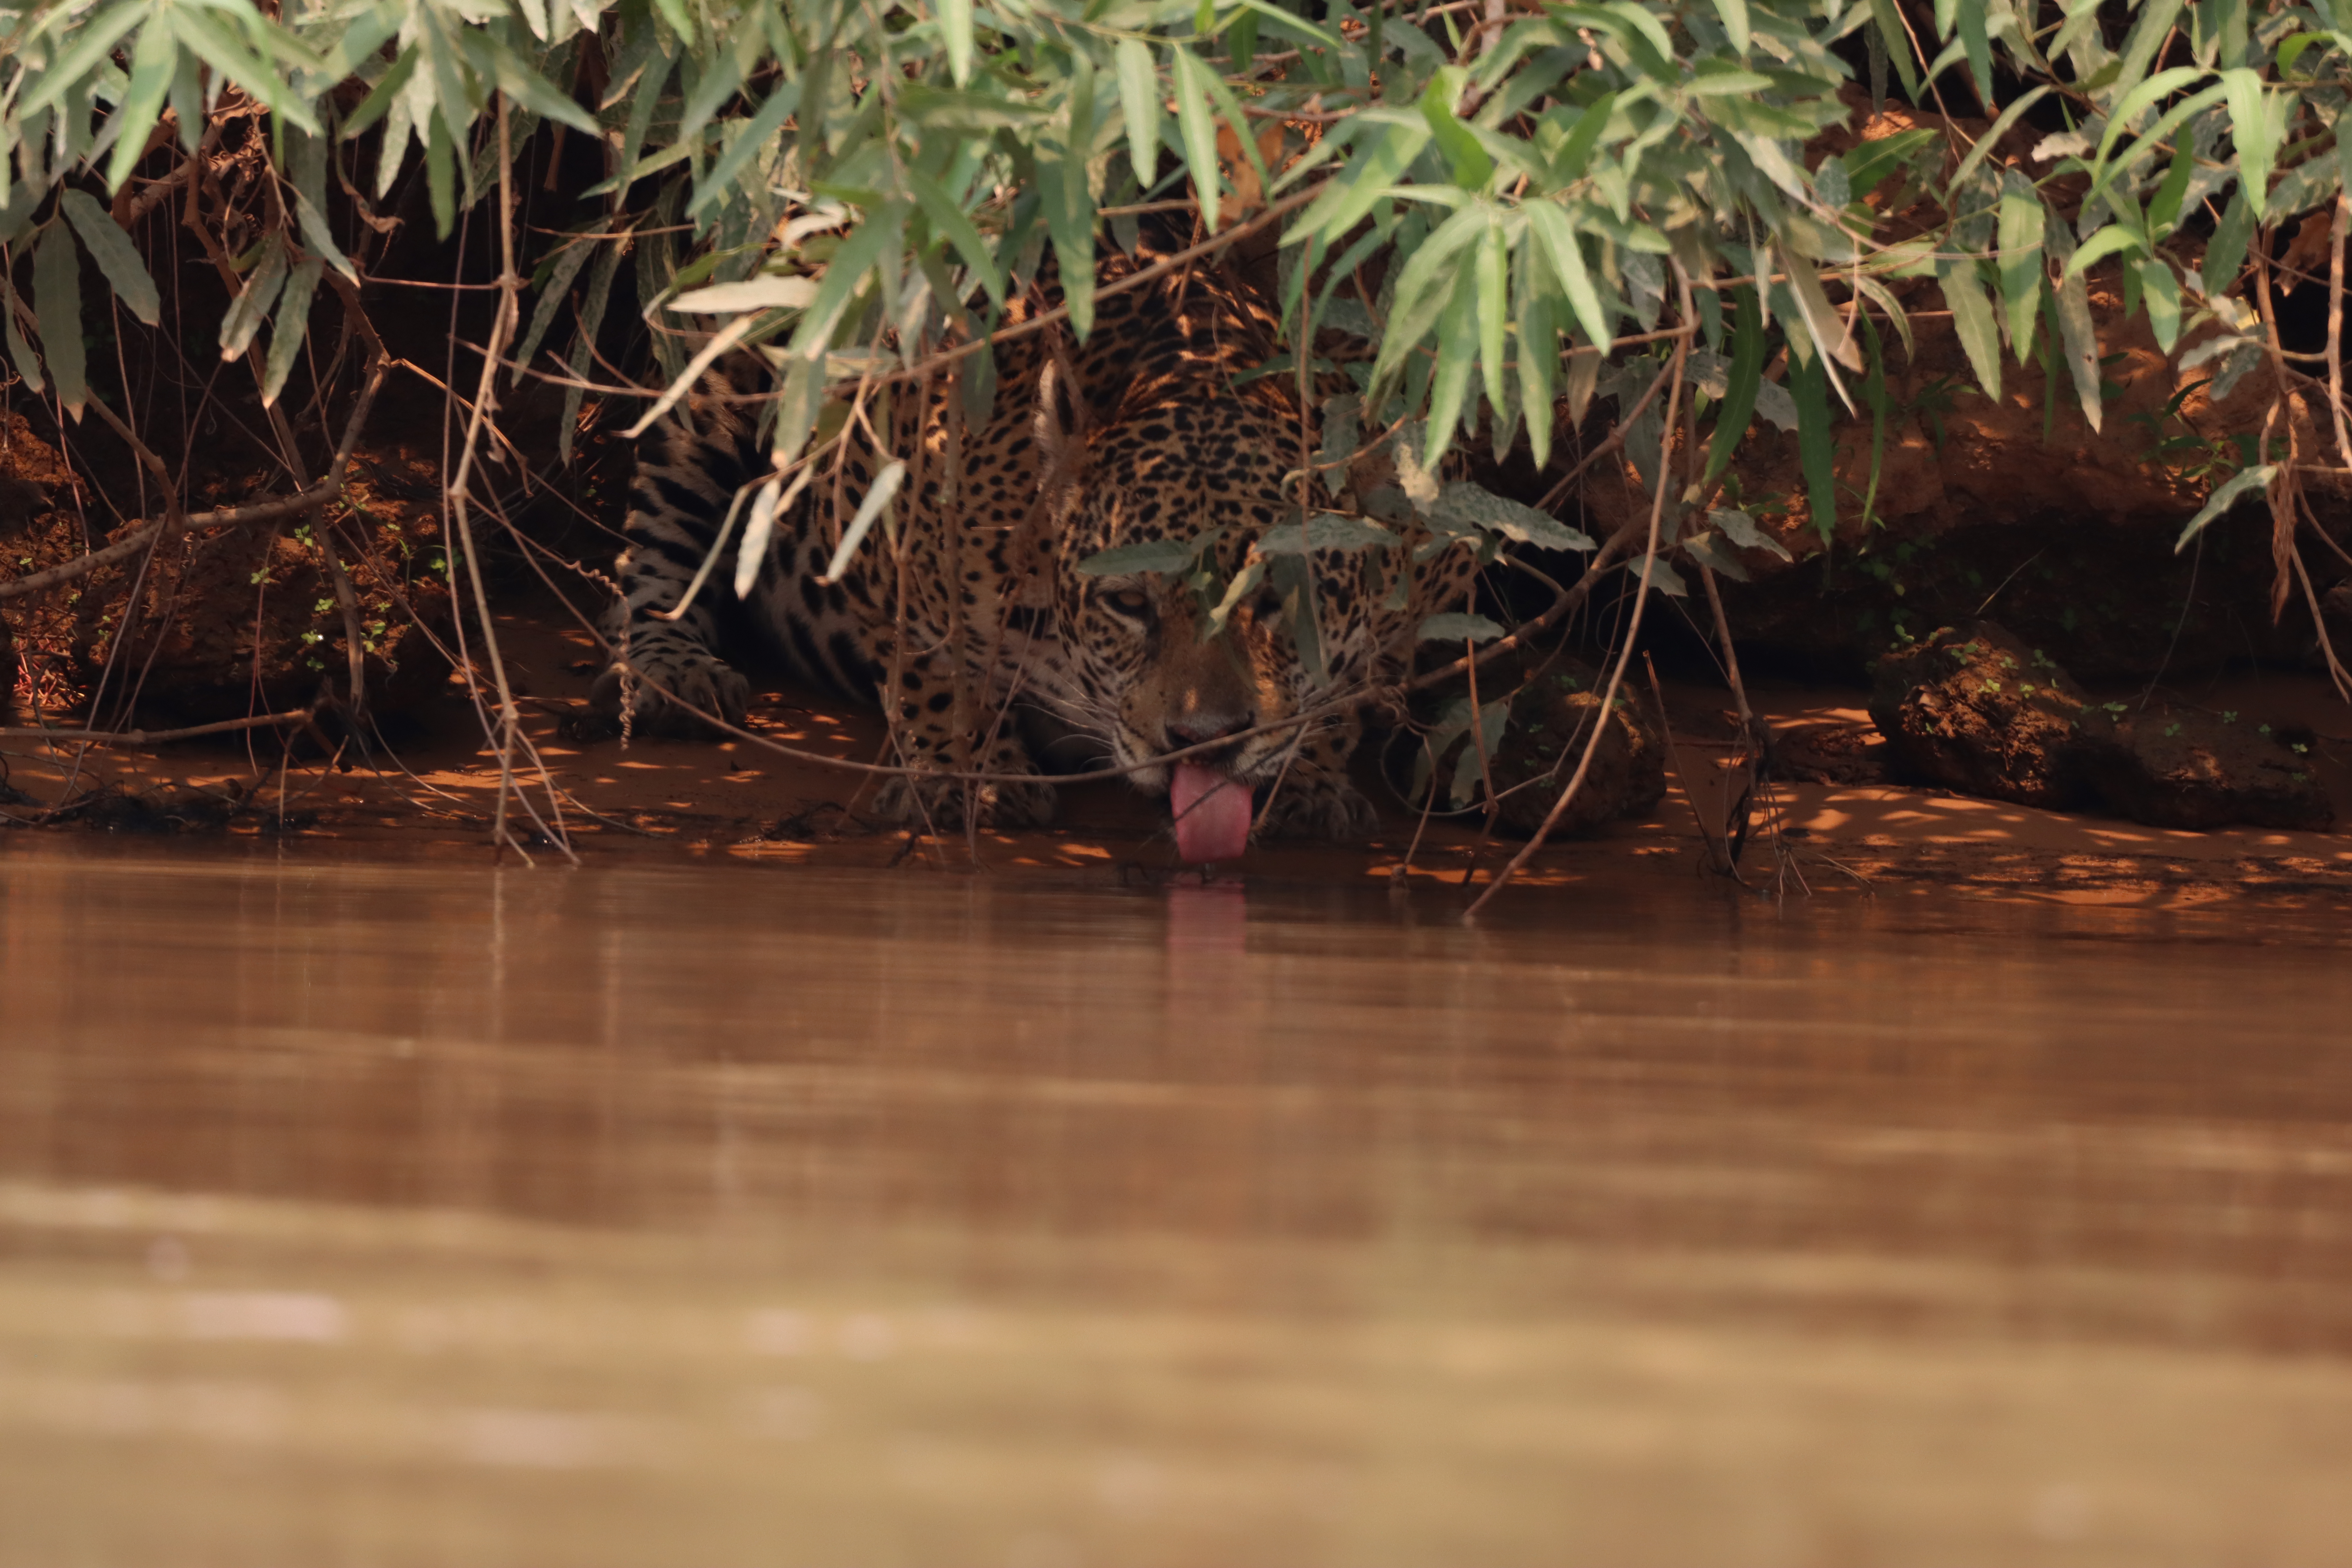
Jaguar: Overa